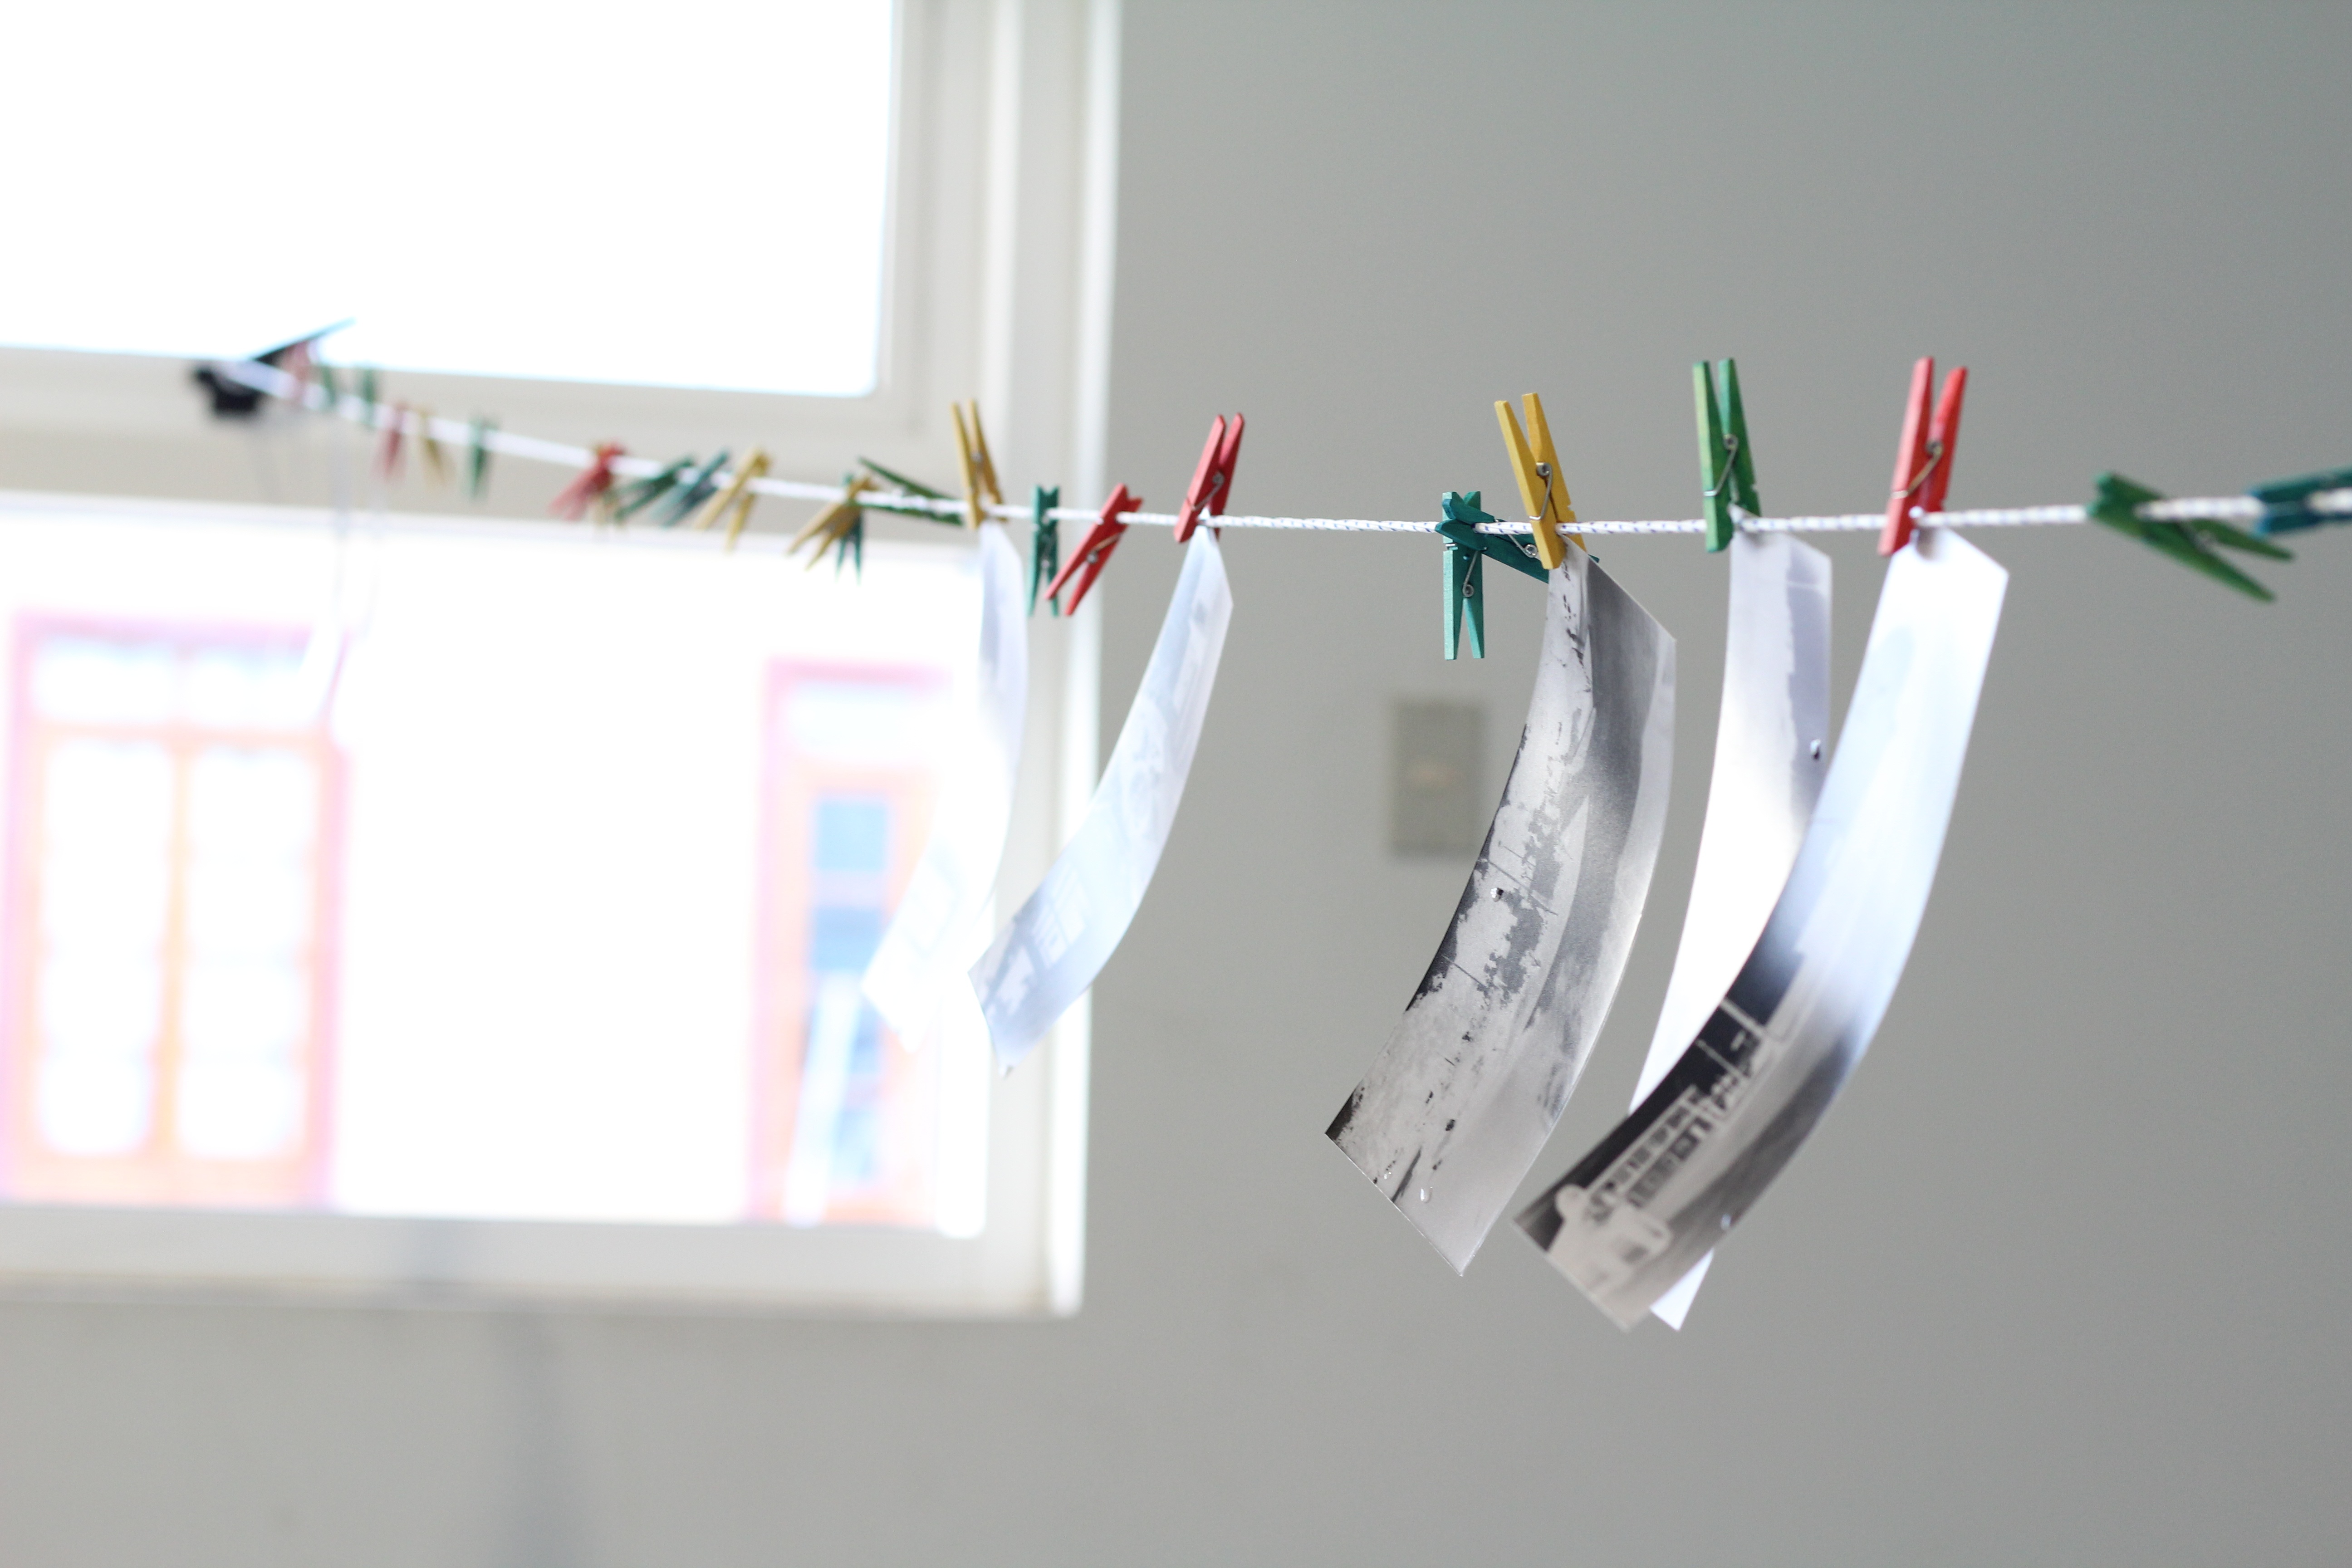
wing, white, photography, shelf, lighting, interior design, product, drying rack, light fixture, pinhole